Nintendo DS Browser

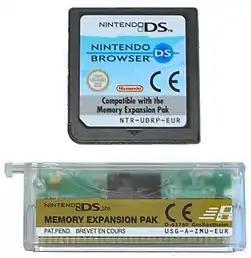
European DS Browser cartridge and DS Lite expansion pak

The Memory Expansion Pak, much like the Rumble Pak, is a DS Option Pak accessory for the Nintendo DS and DS Lite. It is inserted into Slot-2, and it adds 8 MB of RAM to the system for a total of 12 MB. The accessory is available in two versions: one for the original Nintendo DS, and one that exclusively works with the DS Lite. (The original version is also compatible with the DS Lite, although the cartridge protrudes from the console.) Retailers carried both versions in Japan and Europe, but other regions only sold the DS Lite version at retail, while Nintendo made the original version available by mail order.